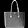
Label: Bag